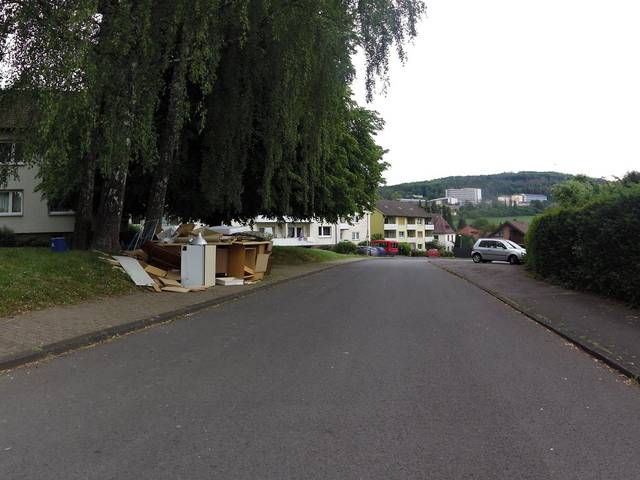
Region: Germany
Coordinates: 51.781, 9.371